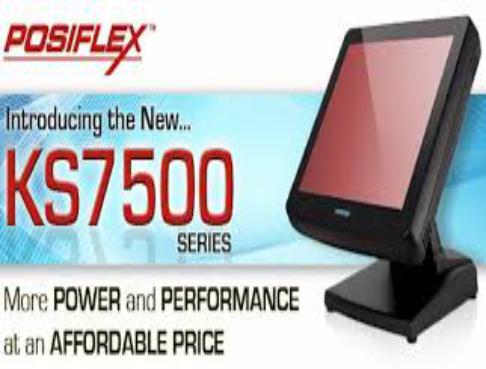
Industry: Others